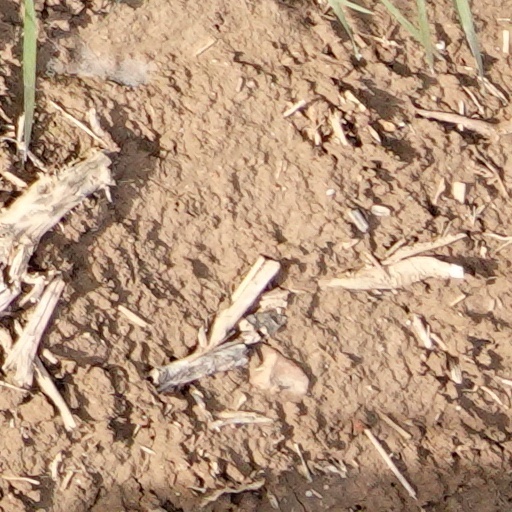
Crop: wheat